Gun truck

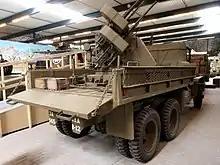
US Army gun truck, with a Quadmount on the back of a CCKW. Note the loading ramps on both sides of the truck.

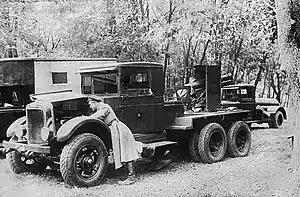
Soviet SU-12 anti-tank gun truck, WWII.

When the prospect of a German invasion of Britain seemed likely, the British Army designed and built an improvised armored vehicle, the Bedford OXA. It was based on the one and a half-ton OXD truck and was upgraded with armor plate, and armed with a .55 in anti-tank rifle and a Bren gun. Slightly less than a thousand were built by 1941, and they were employed by the British Home Guard.